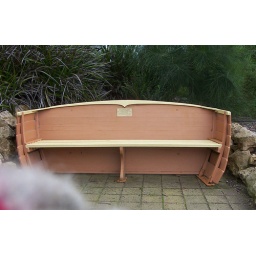
Seat in the shape of a wooden boat in front of Signal Point Centre, The Wharf Goolwa